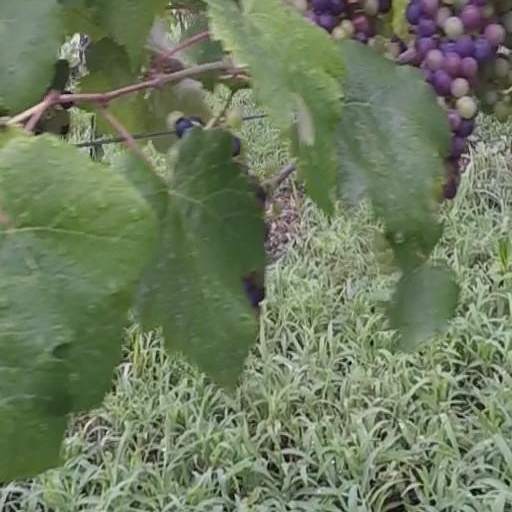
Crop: grape